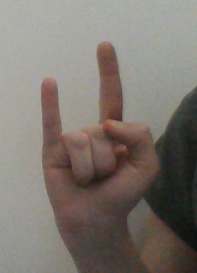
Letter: la